Eric John Stark

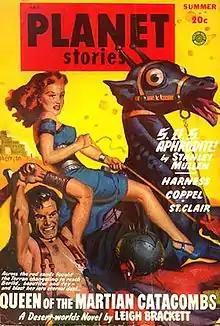
Eric John Stark debuted in "Queen of the Martian Catacombs", the cover story for the Summer 1949 issue of "Planet Stories"

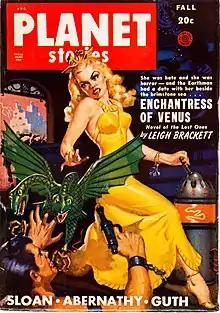
Brackett's second Stark novella, "Enchantress of Venus", took the cover of the next issue of "Planet Stories" (Fall 1949)

Eric John Stark is a character created by the science fiction author Leigh Brackett. Stark is the hero of a series of pulp adventures set in a time when the Solar System has been colonized. His origin-story shares some characteristics with feral characters such as Mowgli and Tarzan; his adventures take place in the shared space opera planets of 1940s and 1950s science fiction.